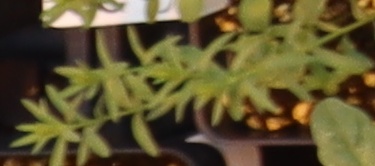
Label: Flax